Marvel Cinematic Universe

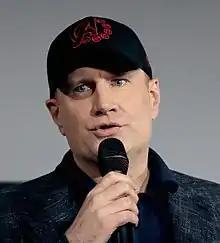
Kevin Feige helped conceive a shared media universe of Marvel properties

In July 2019, Feige announced the slate at San Diego Comic-Con, consisting of films and, for the first time, television event series on Disney+. The Phase Four slate includes "What If...?", the first animated series from Marvel Studios, and by July 2021 the studio was creating an "animation branch and mini studio", known as Marvel Studios Animation, to focus on more animated content beyond "What If...?". Alonso said Marvel had around 31 projects in various stages of development by September 2021. In April 2022, Feige said he and Marvel Studios were on a creative retreat to plan and discuss the MCU films for the following 10 years. That July, Feige announced some of the films and series for and at San Diego Comic-Con, revealing that the second three Phases were collectively known as "The Multiverse Saga". After the "creative experience" of ending Phase Three and "The Infinity Saga" with "" (2018) and "Avengers: Endgame", and the expansion in the number of projects being produced by the studio in a short amount of time, Marvel Studios decided to move away from having an Avengers crossover film at the end of each Phase and instead decided to have a crossover culmination at the end of "The Multiverse Saga" with the planned film "" and "" (2027). The studio was excited to explore Kang the Conqueror as an overarching villain of the Multiverse Saga after Thanos in the Infinity Saga, because Kang was a different villain in part because he has multiple variants from different timelines within the multiverse. The studio did not initially plan to build the next saga around Kang, and made that decision after seeing actor Jonathan Majors's performance in the first season of the Disney+ series "Loki" (2021), as well as dailies from the filming of "" (2023). After Majors was found guilty of assault and harassment amidst legal issues in December 2023, he was fired by Disney and Marvel Studios. At that time, Marvel was internally referring to "The Kang Dynasty" as "Avengers 5"; by early 2024, Marvel had decided to drop the Kang storyline and began searching for a new antagonist for the saga.